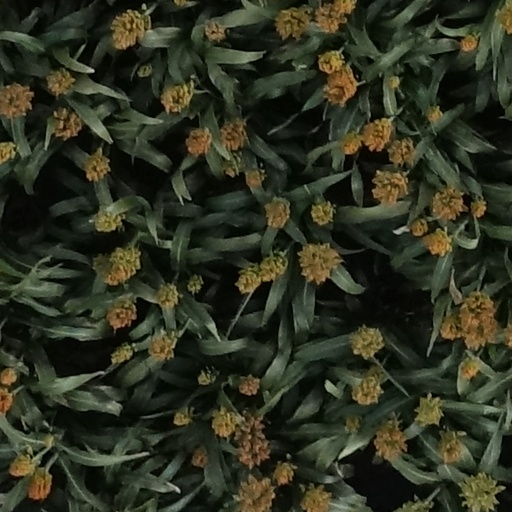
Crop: sorghum